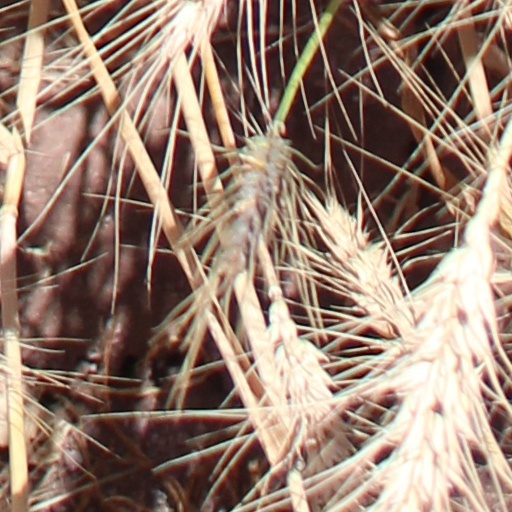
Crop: wheat